Hudson Fysh

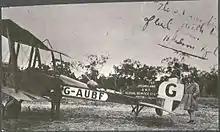
Royal Aircraft Factory B.E.2e biplane from the Queensland and Northern Territory Aerial Service

In August 1920, Fysh and McGinness ordered their first aircraft for the company from Mascot Aerodrome, the first airport in Australia – two Avro 504K with Sunbeam Dyak engines, bought at £A1,425 each. The purchase for the 504K was dated 19 August 1920, and under the name of "The Western Queensland Auto Aero Service Limited". The Avro was one of the original, of six, military aircraft built in Australia by AA & E Co. Ltd. upon the orders of the Commonwealth Government for the Royal Australian Air Force (RAAF). AA & E later went into liquidation after falling to their cheaper British competitors.